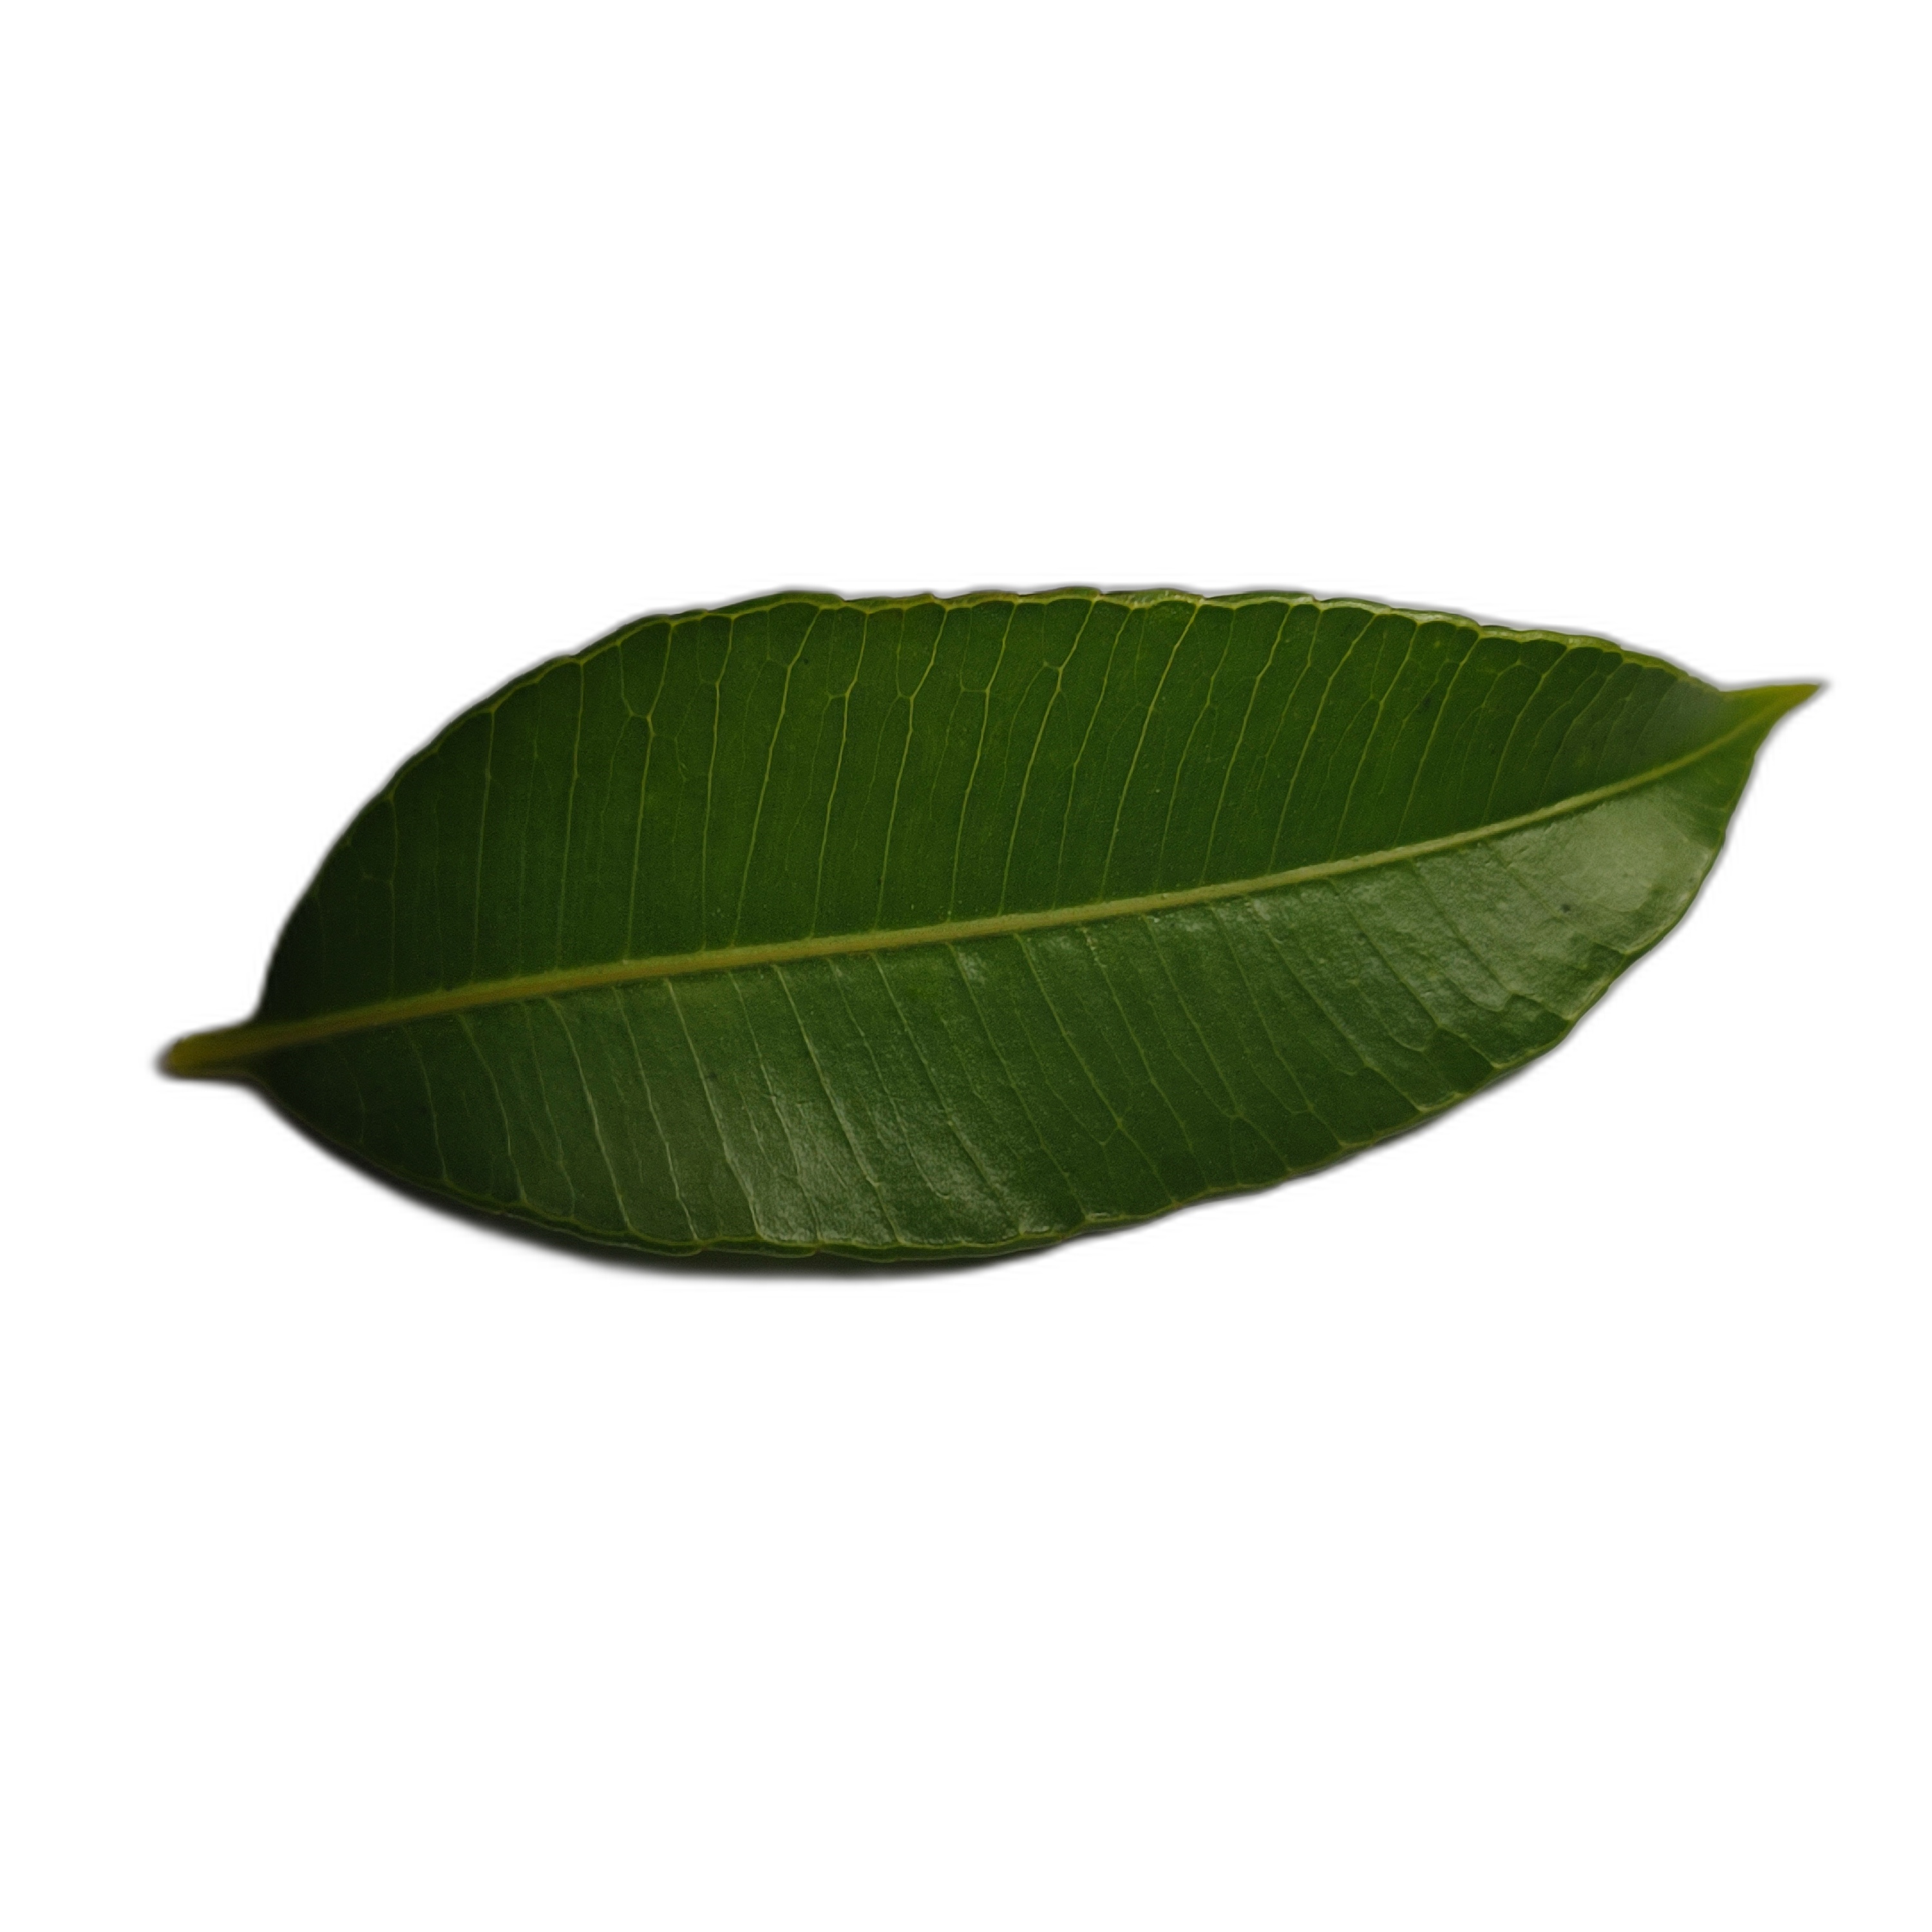
Label: healthy